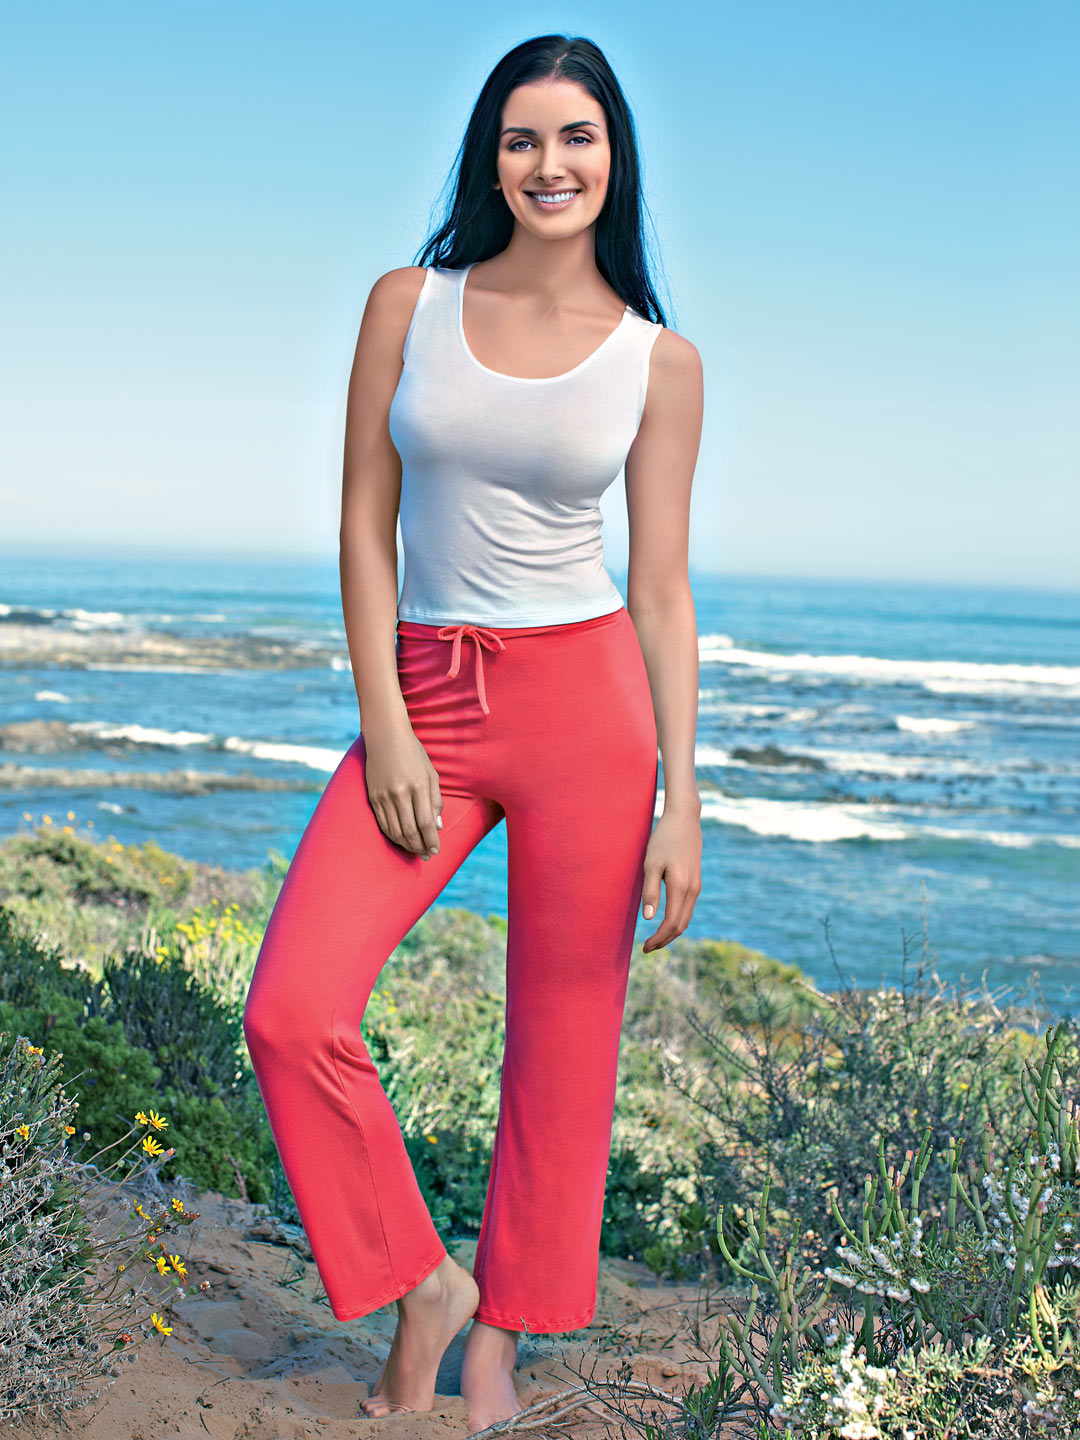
Inaya Women Pink Lounge Pants
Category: Apparel / Loungewear and Nightwear / Lounge Pants
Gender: Women
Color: Pink
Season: Summer 2017
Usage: Casual